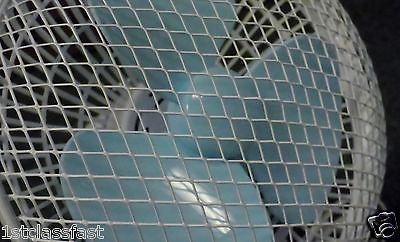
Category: fan